Pre-Anuradhapura period

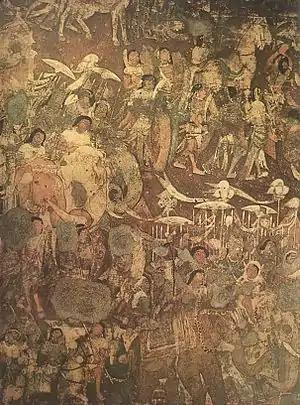
A section of the mural from Ajanta Caves 17, depicting the "coming of Sinhala".

The Pre-Anuradhapura period of Sri Lankan history begins with the gradual onset of historical records in the final centuries of the prehistoric period and ending in 437 BC. According to the Mahavamsa, the original inhabitants of Sri Lanka are the Yakshas and northern Naga tribes. Sinhalese history traditionally starts in 543 BC at the arrival of Prince Vijaya, a semi-legendary king who was banished from the Indian subcontinent with his 700 followers and is recorded in the Mahavamsa chronicle. This period was succeeded by the Anuradhapura period.